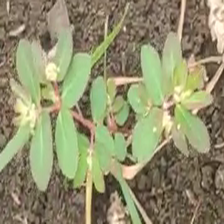
Weed species: Choti_dudhi_(Euphorbia_hirta)